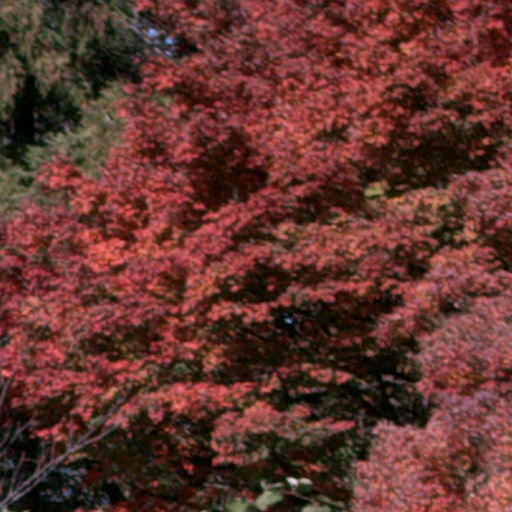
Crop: cassava